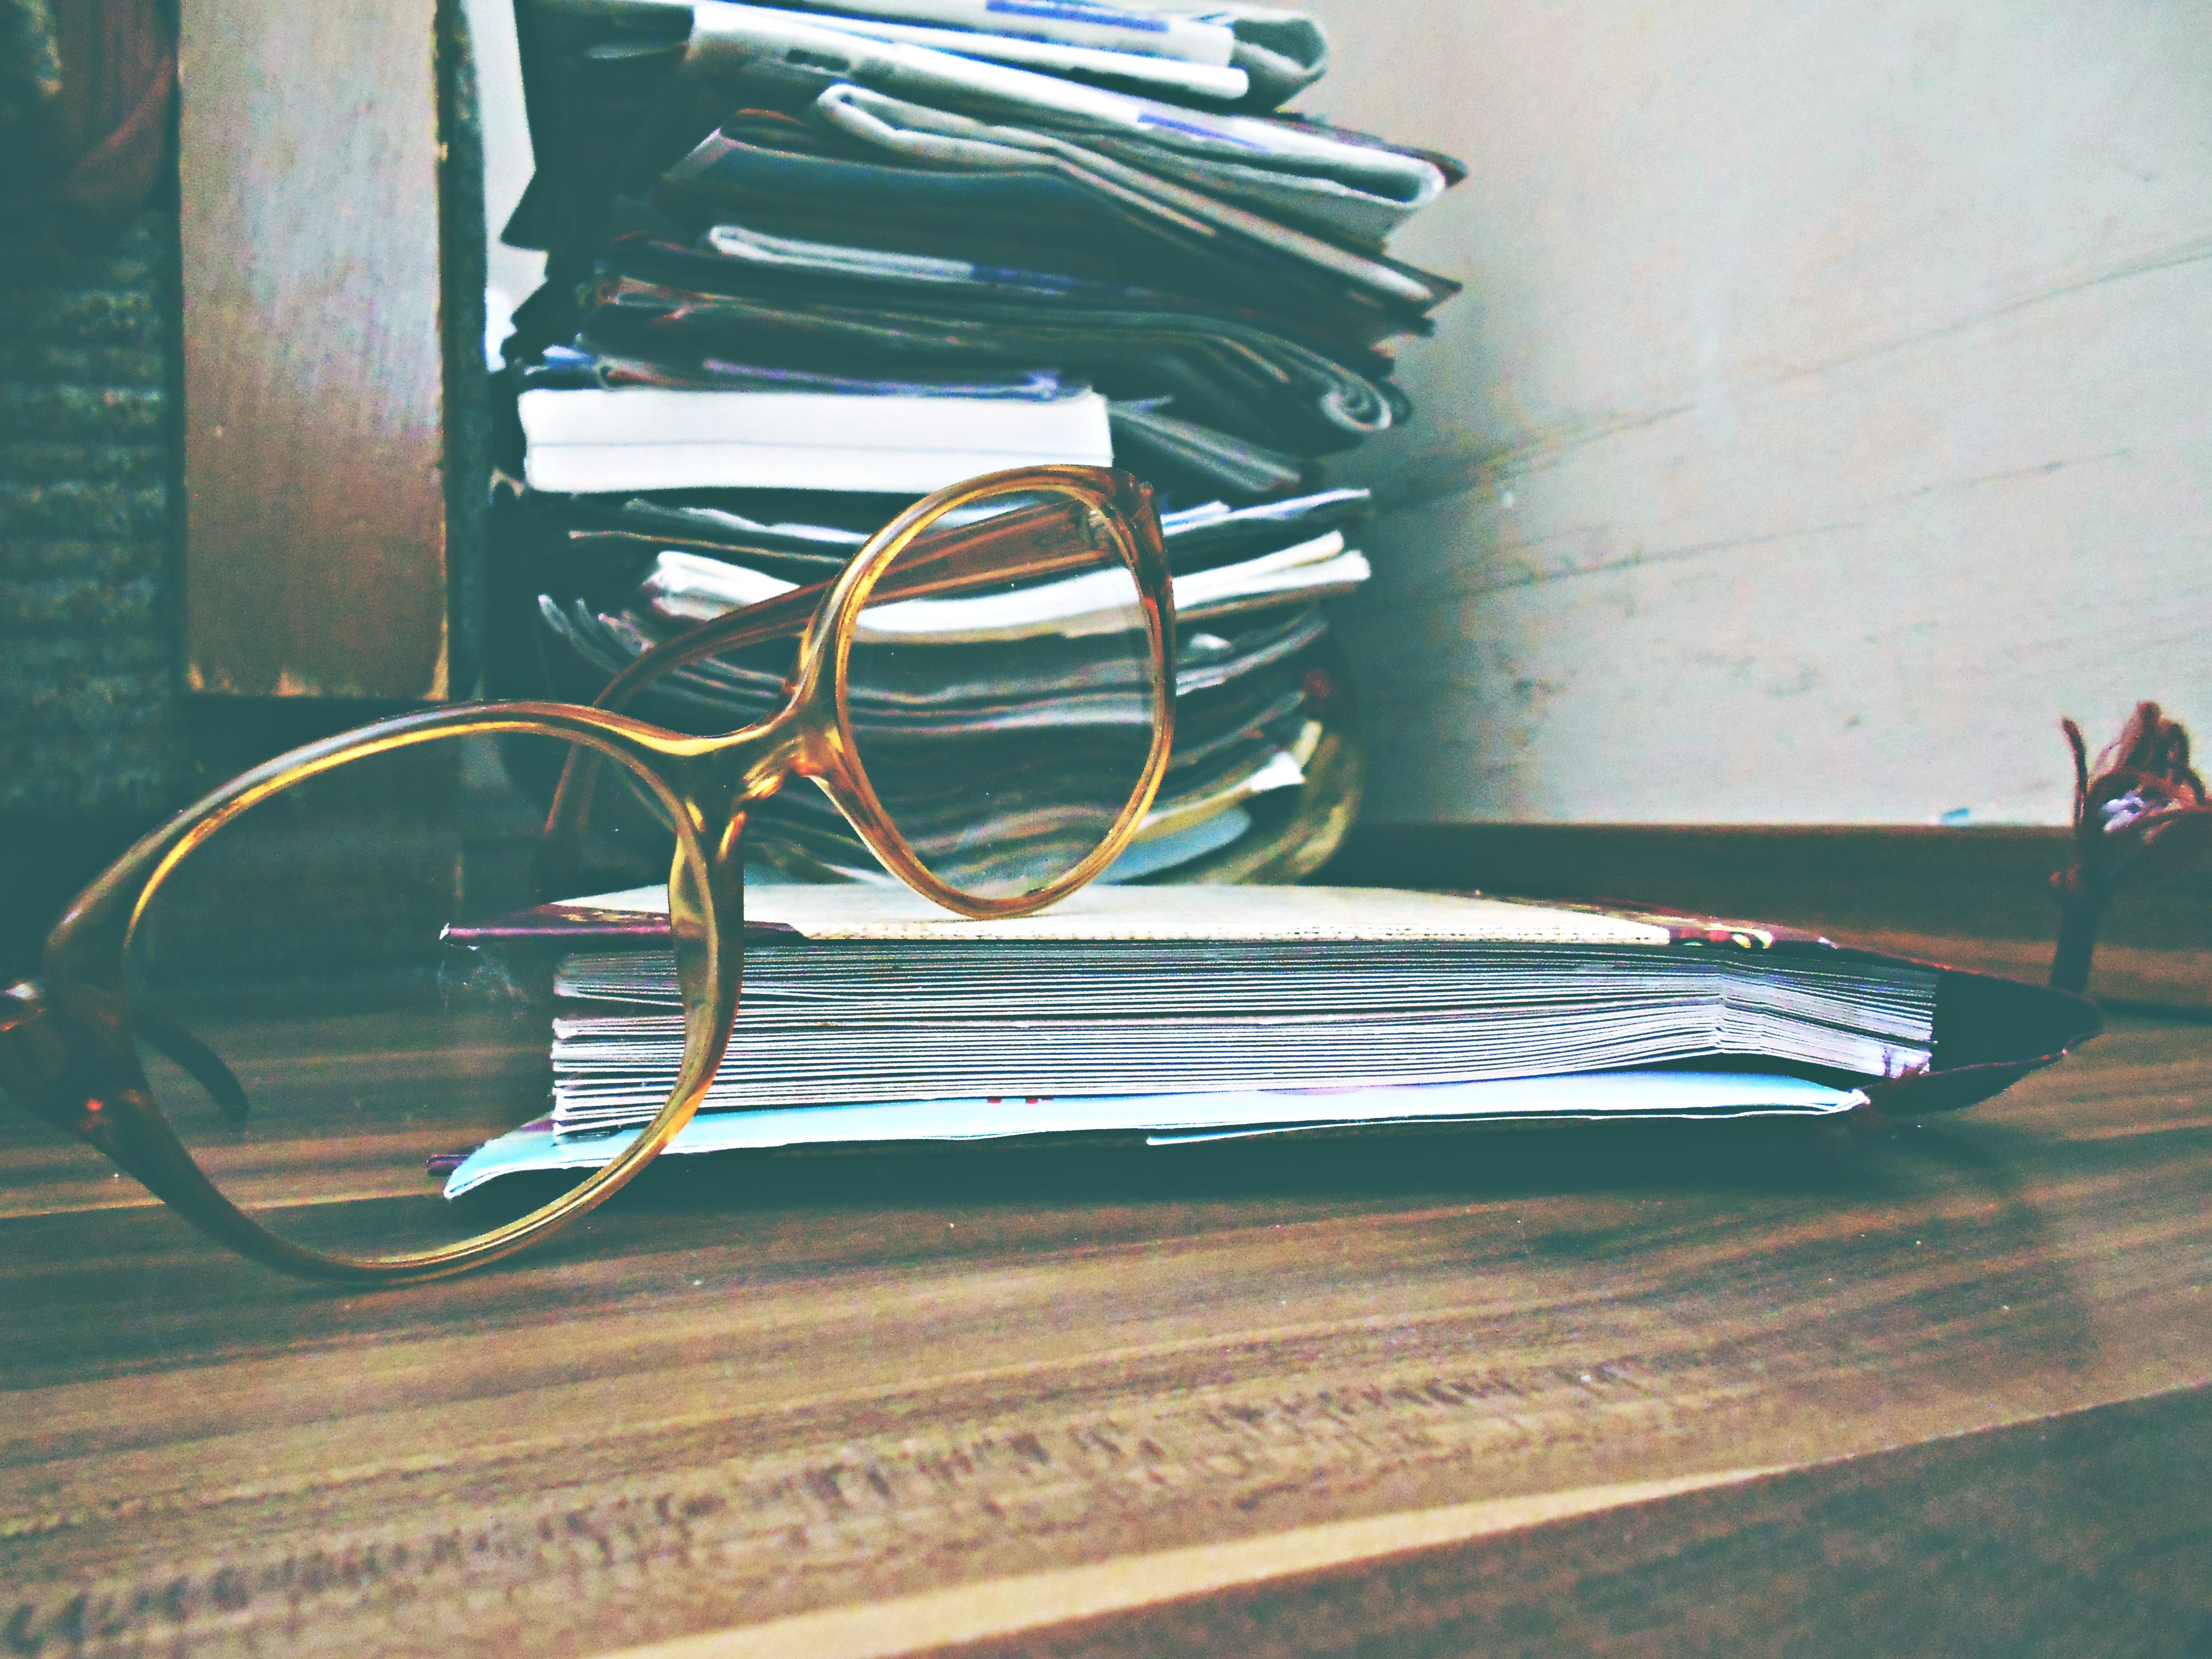
vintage, glass, old, reading, art, glasses, dusty, newspapers